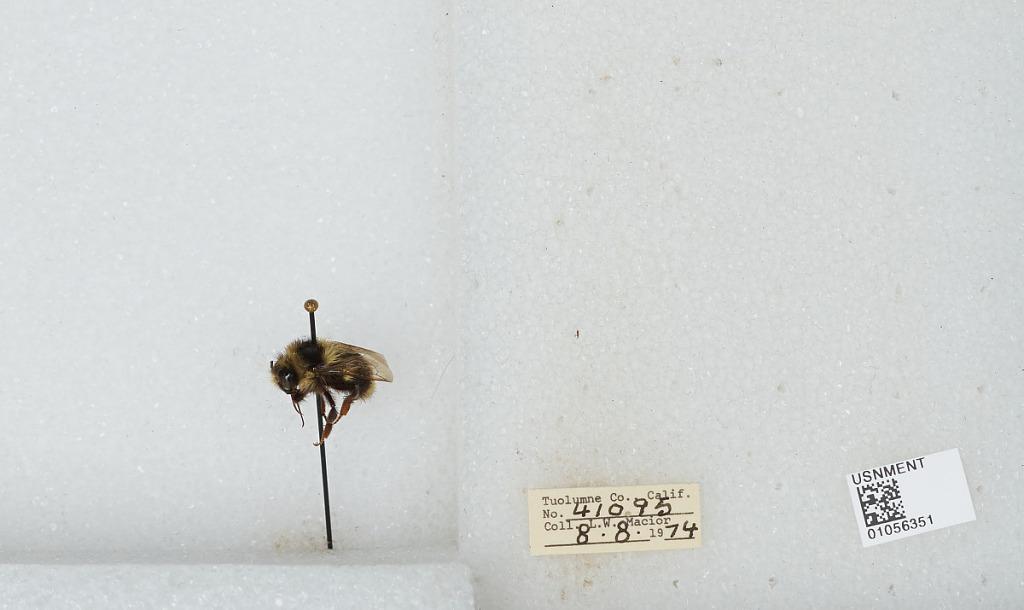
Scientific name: Bombus bifarius nearcticus
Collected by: L. Macior
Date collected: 1974-8-8
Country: United States
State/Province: California
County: Tuolumne
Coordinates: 38.02, -119.93